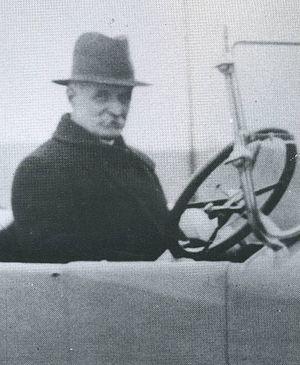
Marius BERLIET en 1921
Saint-Priest est une commune française du sud-est de la France située dans la collectivité territoriale de la Métropole de Lyon en région Auvergne-Rhône-Alpes. Ses habitants sont appelés les San-Priods.
Cette page donne une liste de personnalités liées à Cannes.
Automobiles Marius Berliet est un constructeur automobile français fondé par Marius Berliet en 1899. C'est à l'origine un constructeur de voitures dont il cessera la fabrication en 1939.
Marius Berliet est le fondateur de la société des Automobiles Marius Berliet, constructeur automobile de voitures et camions jusqu'en 1939 et exclusivement de véhicules industriels à partir de cette date.
Vénissieux est une commune française située dans la métropole de Lyon, en région Auvergne-Rhône-Alpes. C'est la septième ville d'Auvergne-Rhône-Alpes par le nombre d'habitants. Ses habitants sont appelés les Vénissians.